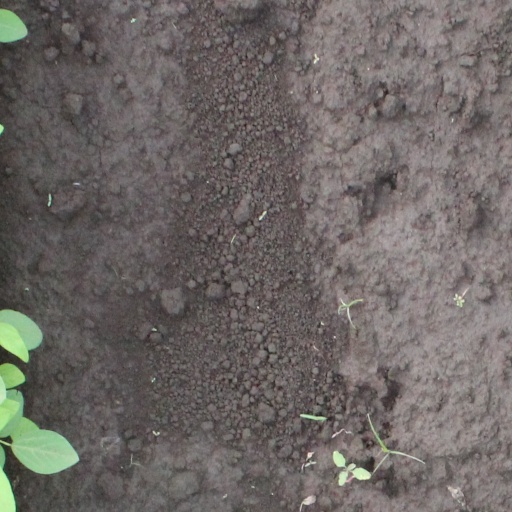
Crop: soybean